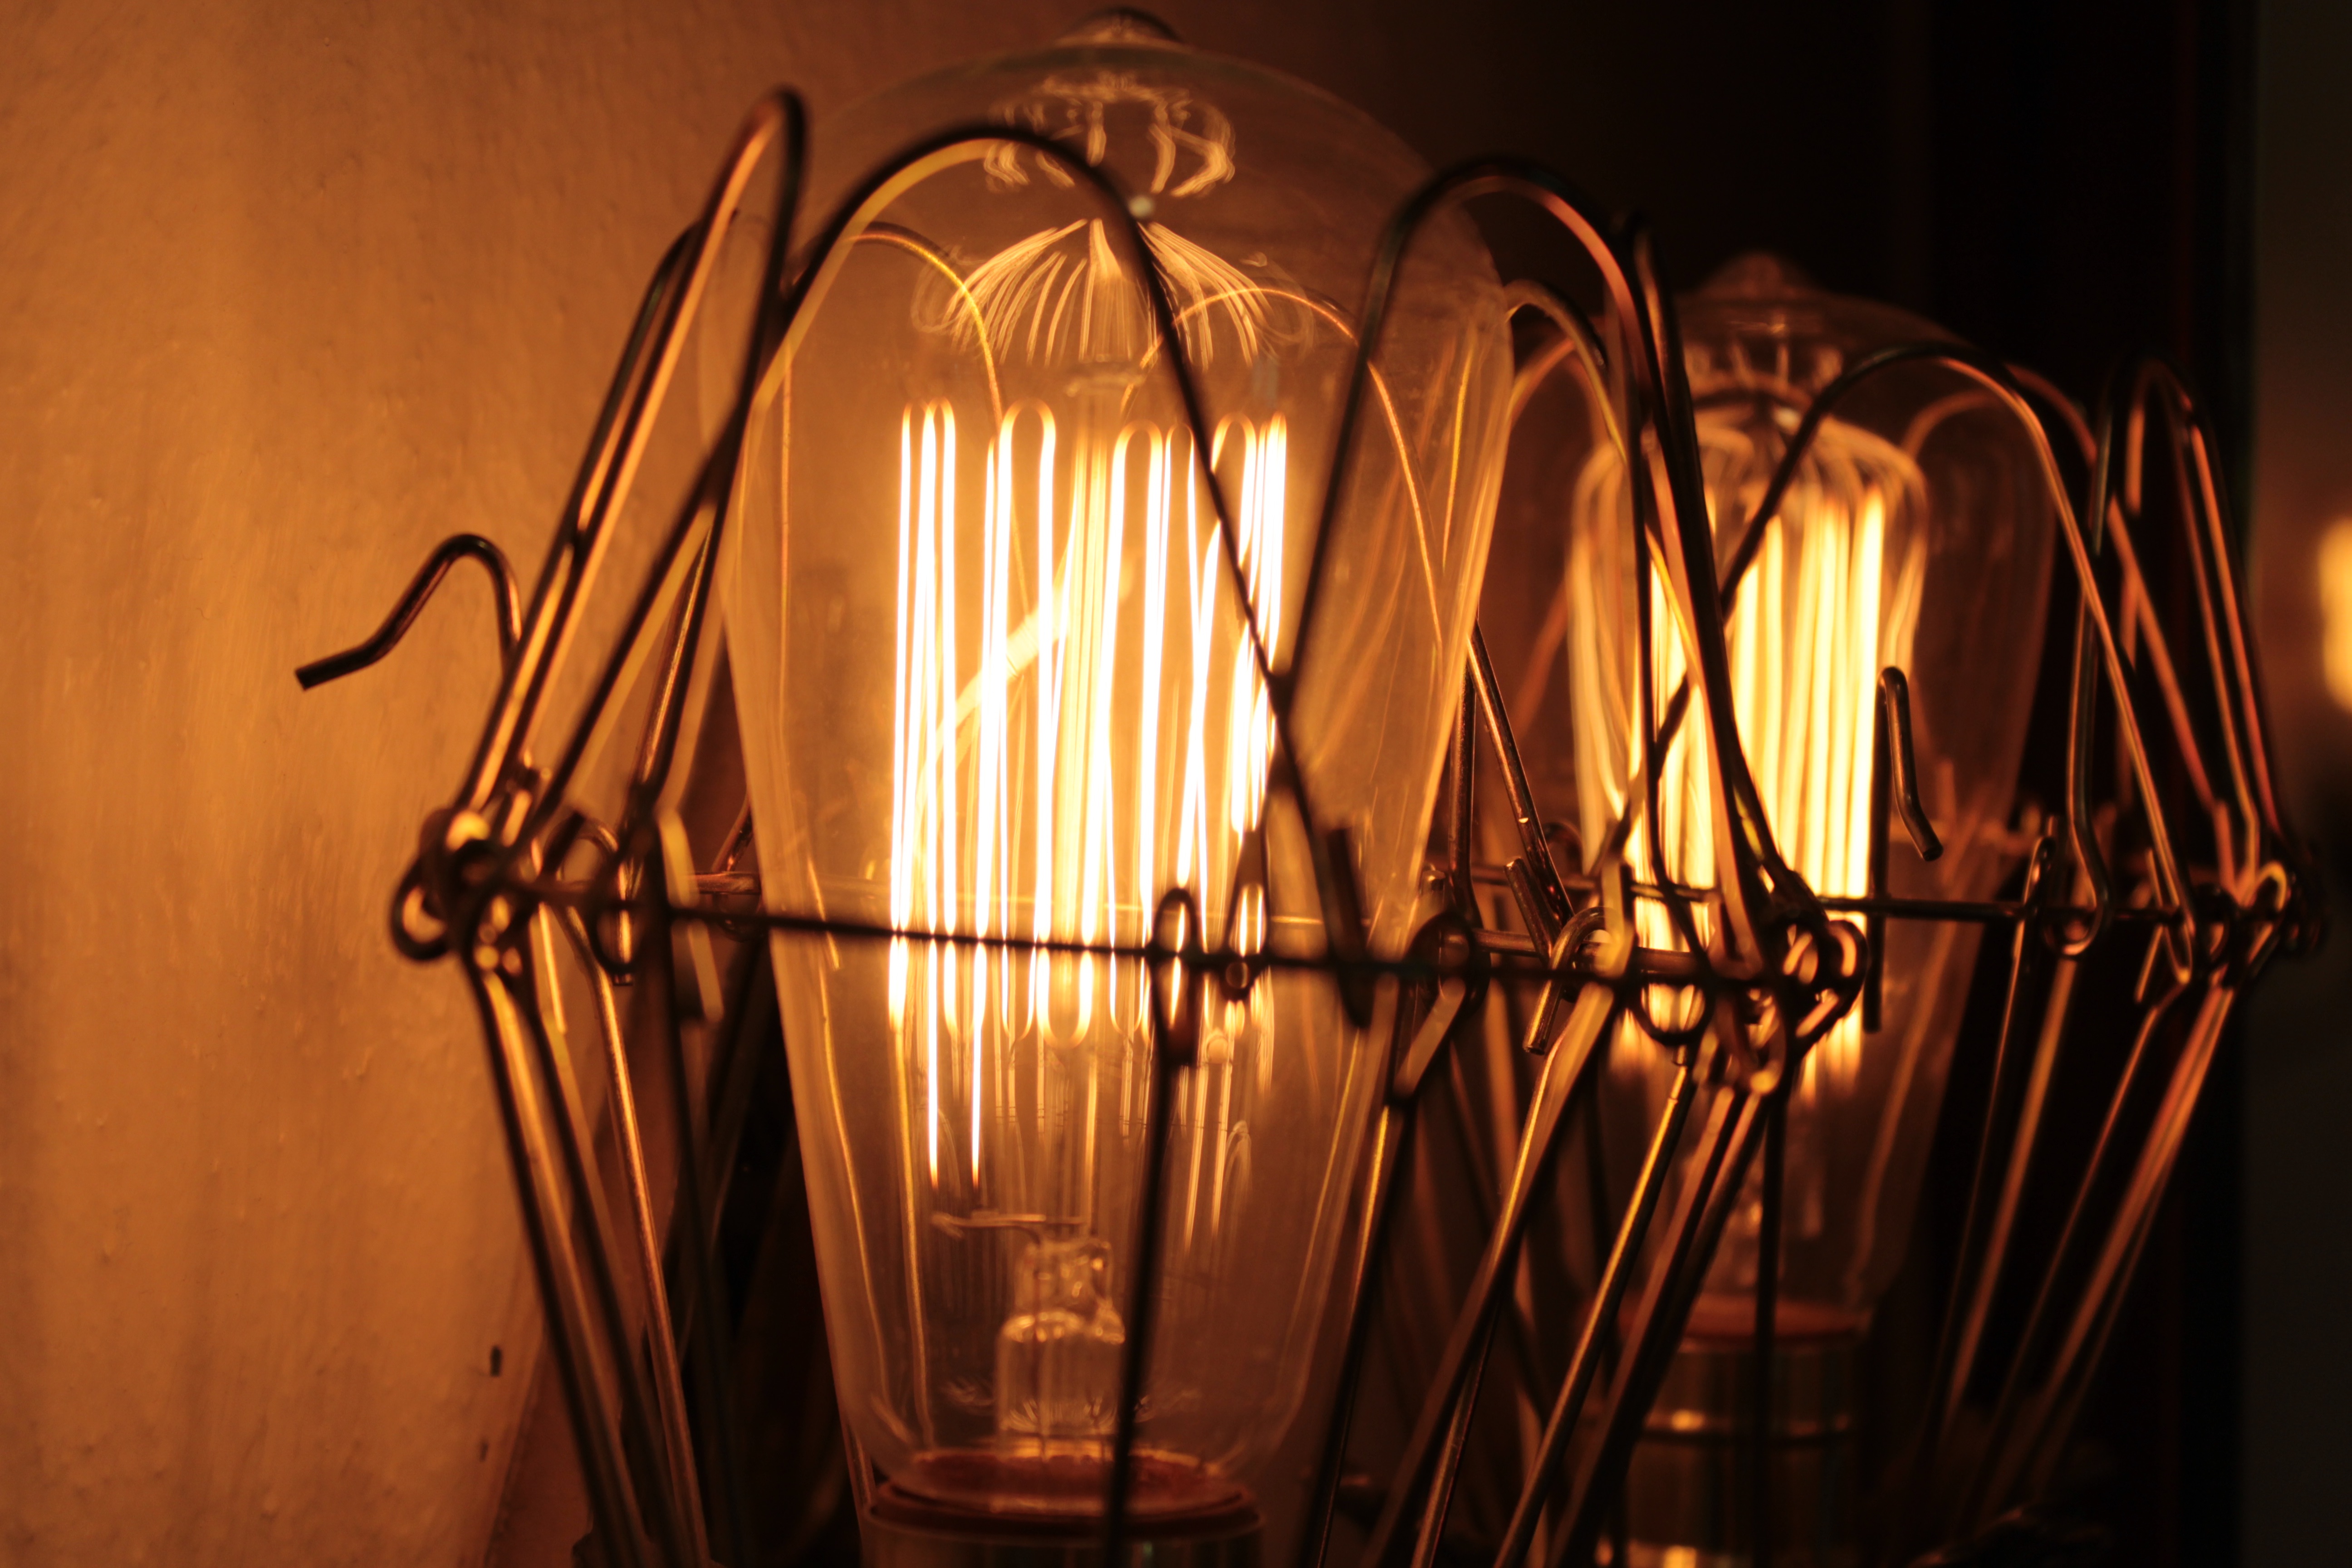
light, night, glass, darkness, lighting, light fixture, iron, chandelier